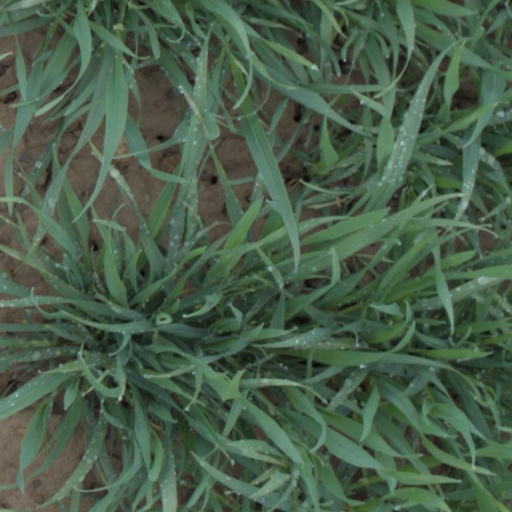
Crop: wheat